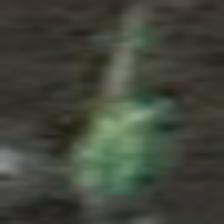
Label: single